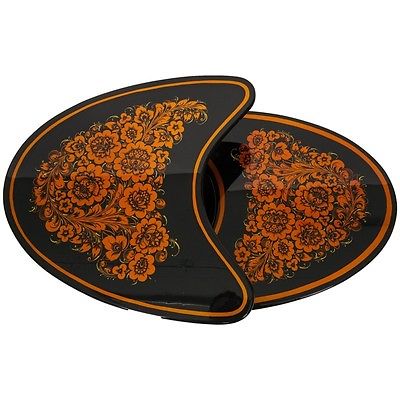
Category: table